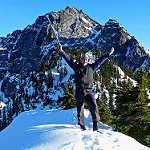
Label: mountain